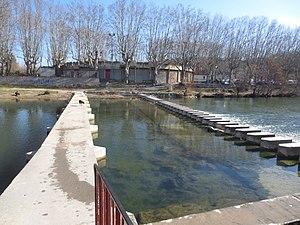
Sommières, passerelles et arènes
Sommières est une commune française située dans le département du Gard, en région Occitanie.